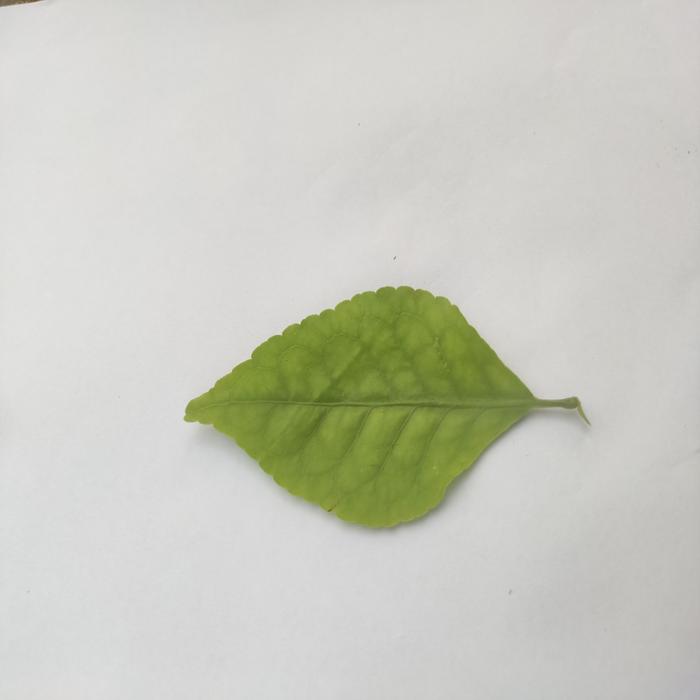
Crop: Aegle Marmelos
Leaf condition: Cercospora_Leaf